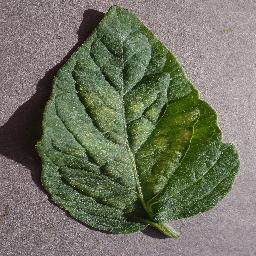
Label: Tomato___Spider_mites Two-spotted_spider_mite